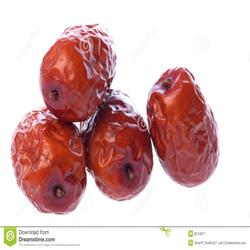
Label: Dates